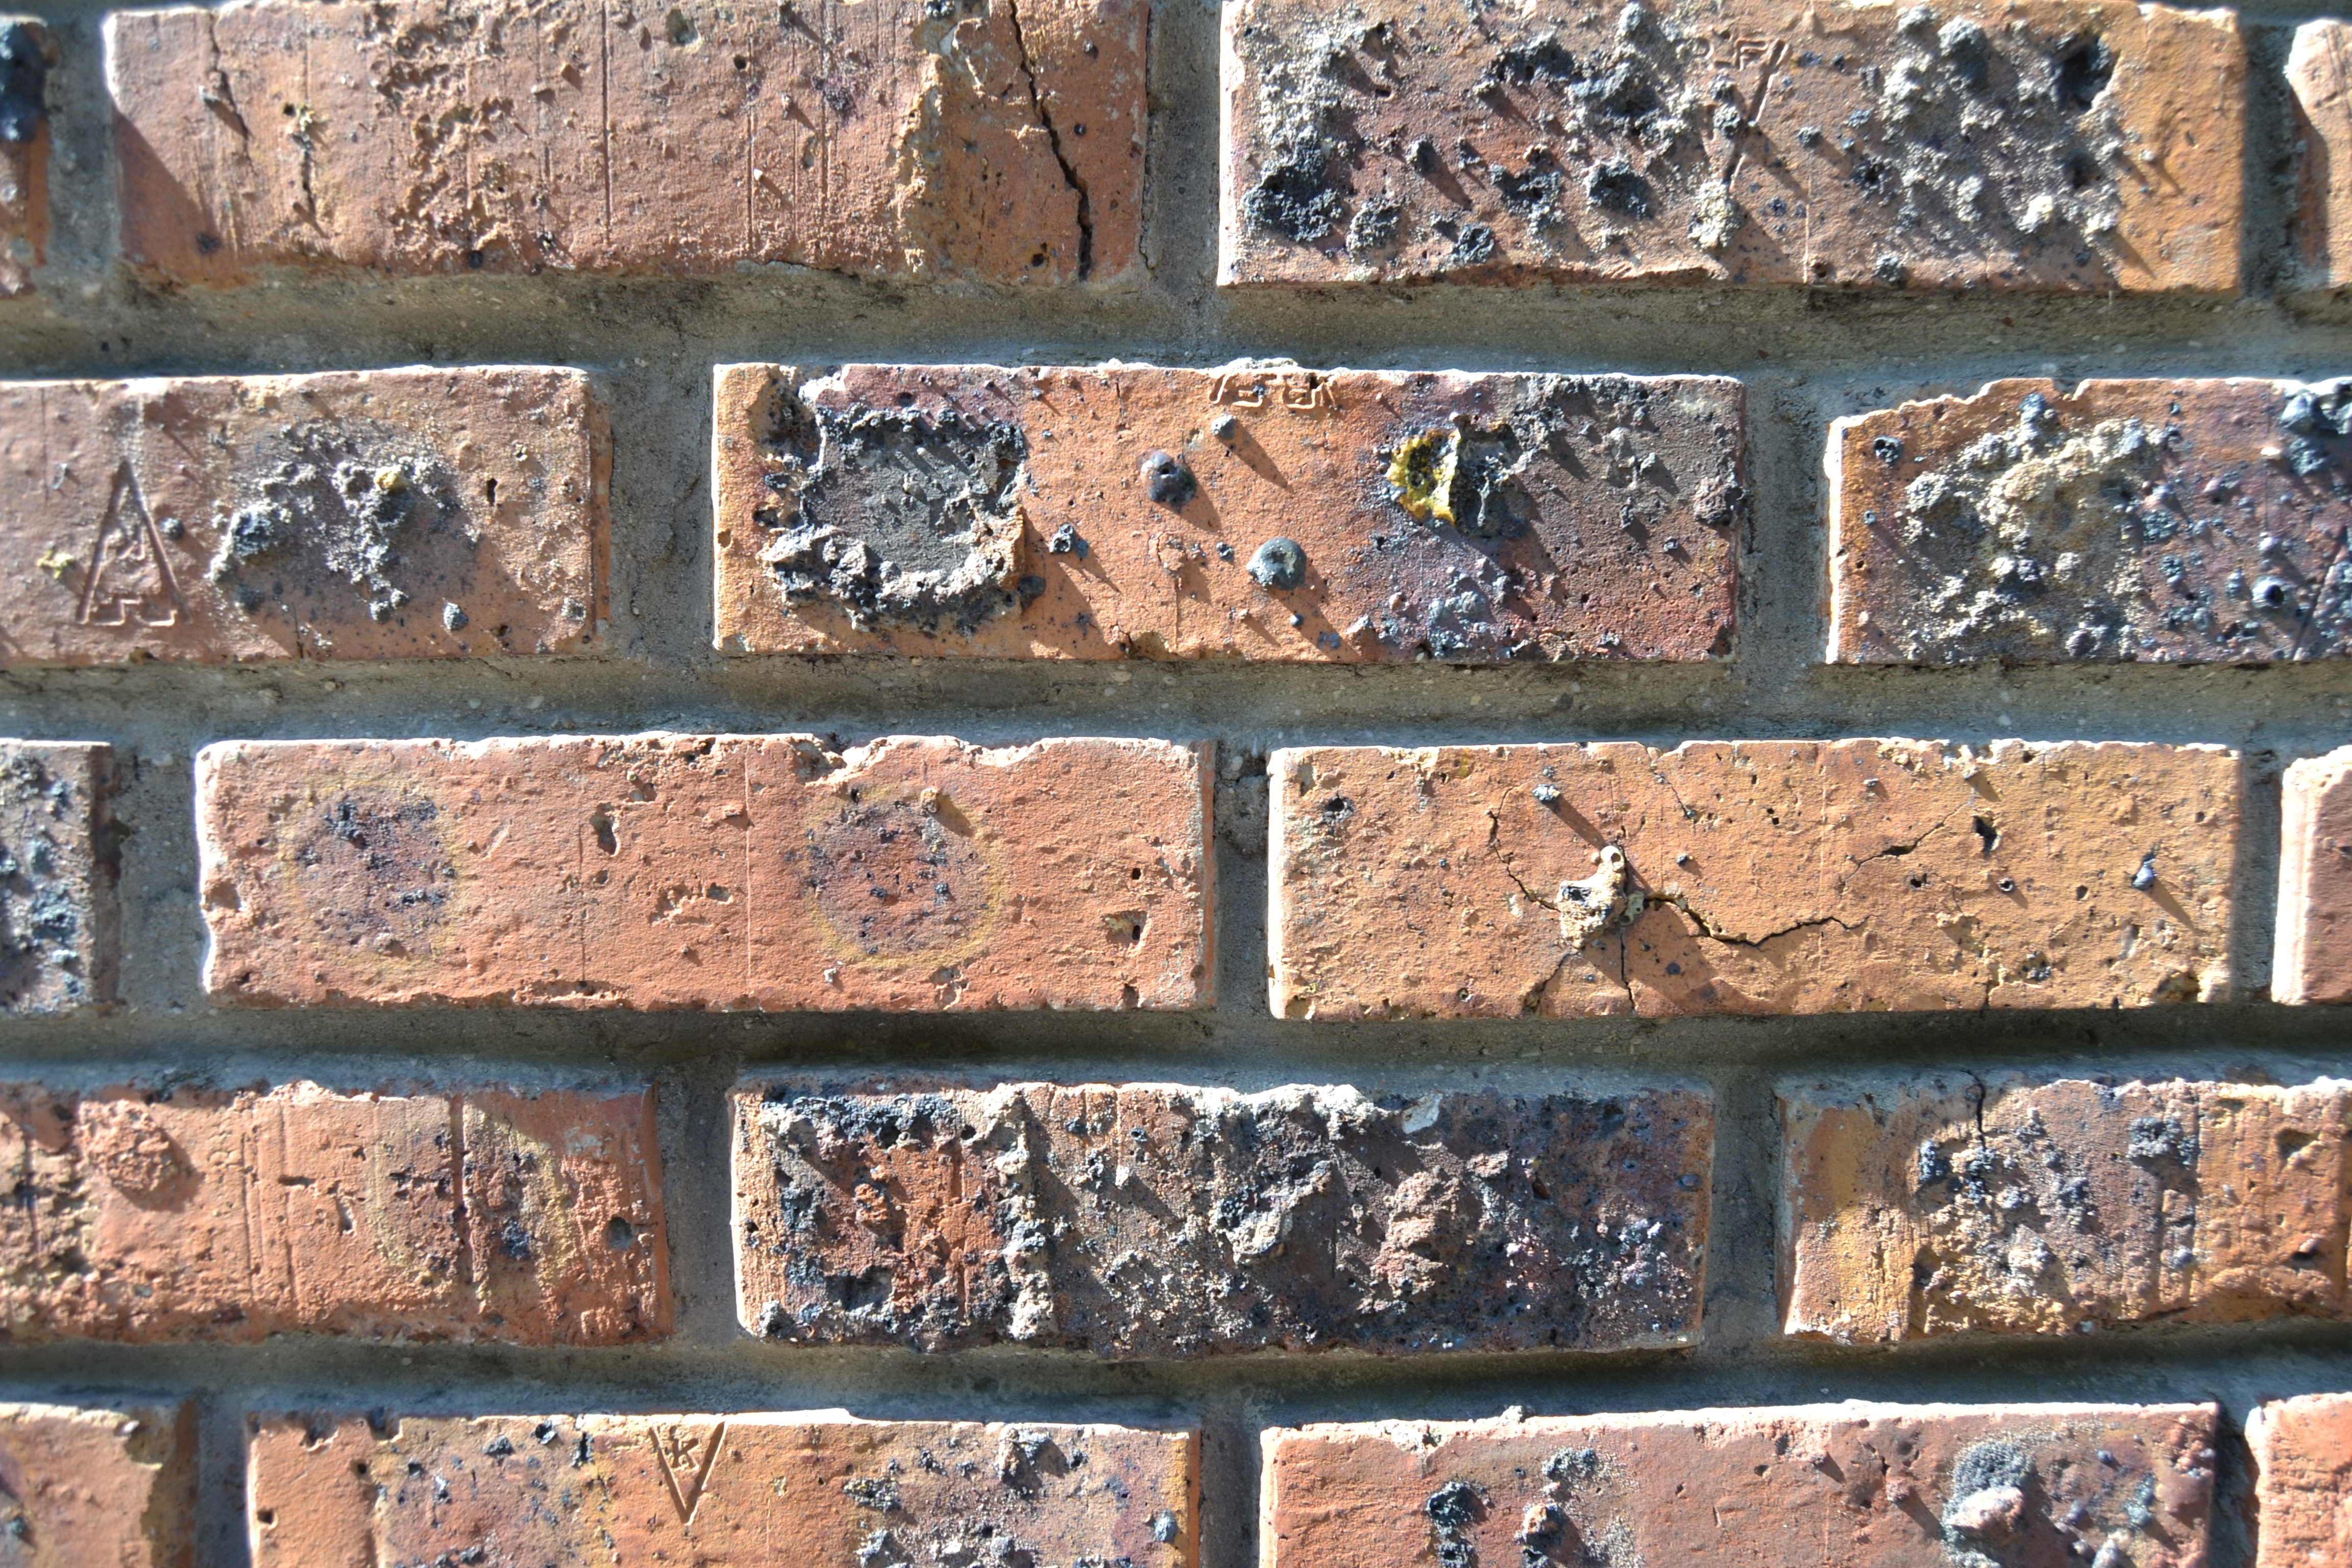
structure, floor, wall, france, soil, stone wall, brick, material, provence, brickwork, south of france, greoux les bains